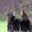
Label: bear